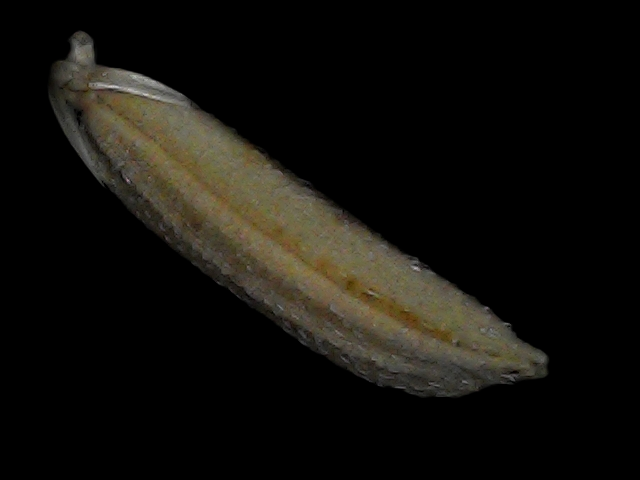
Rice variety: Bd87